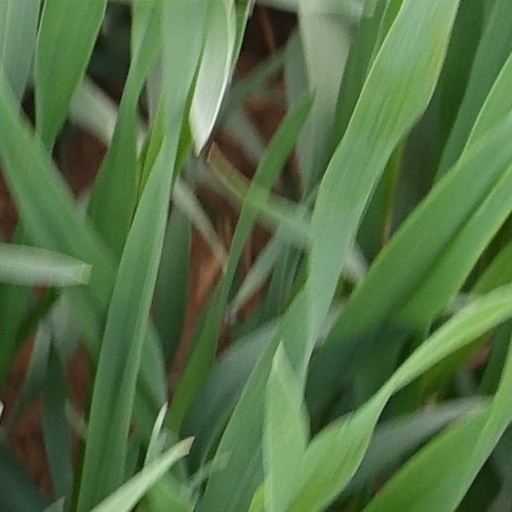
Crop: wheat